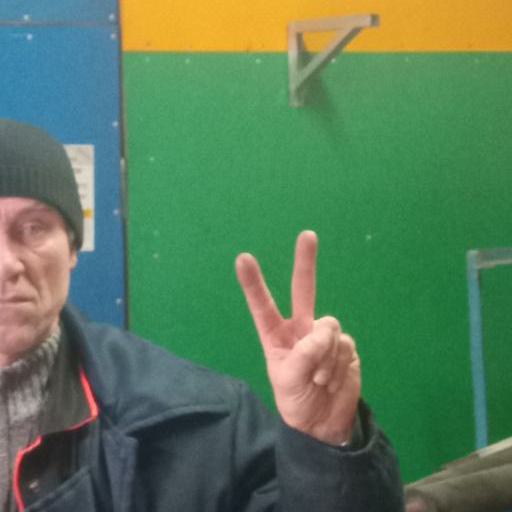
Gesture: peace